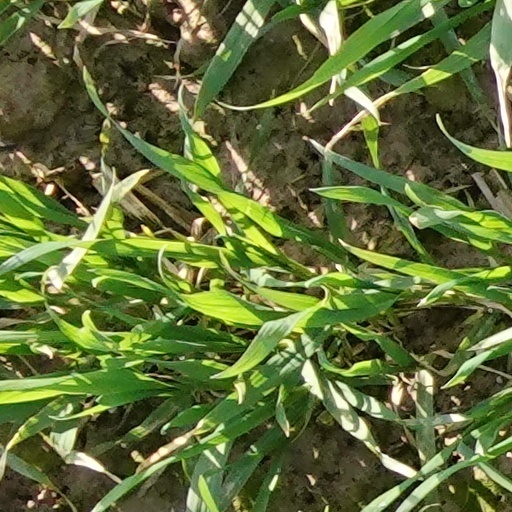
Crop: wheat